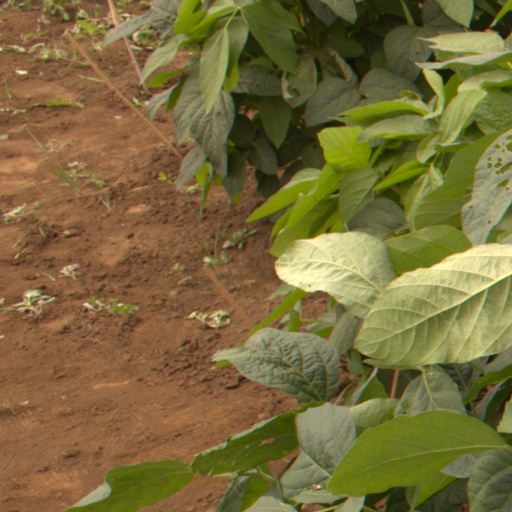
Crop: soybean